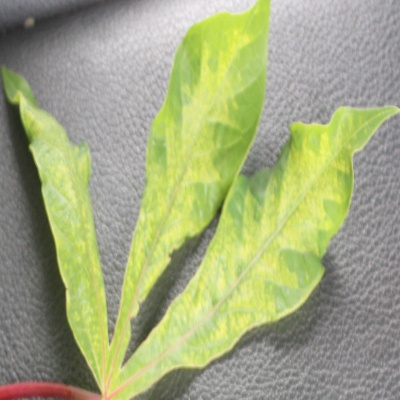
Crop: Cassava
Condition: mosaic